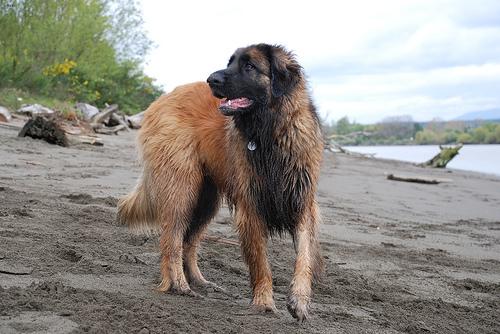
Breed: leonberger